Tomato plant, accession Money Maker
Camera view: bottom (45 deg); turntable rotation: 240 degrees
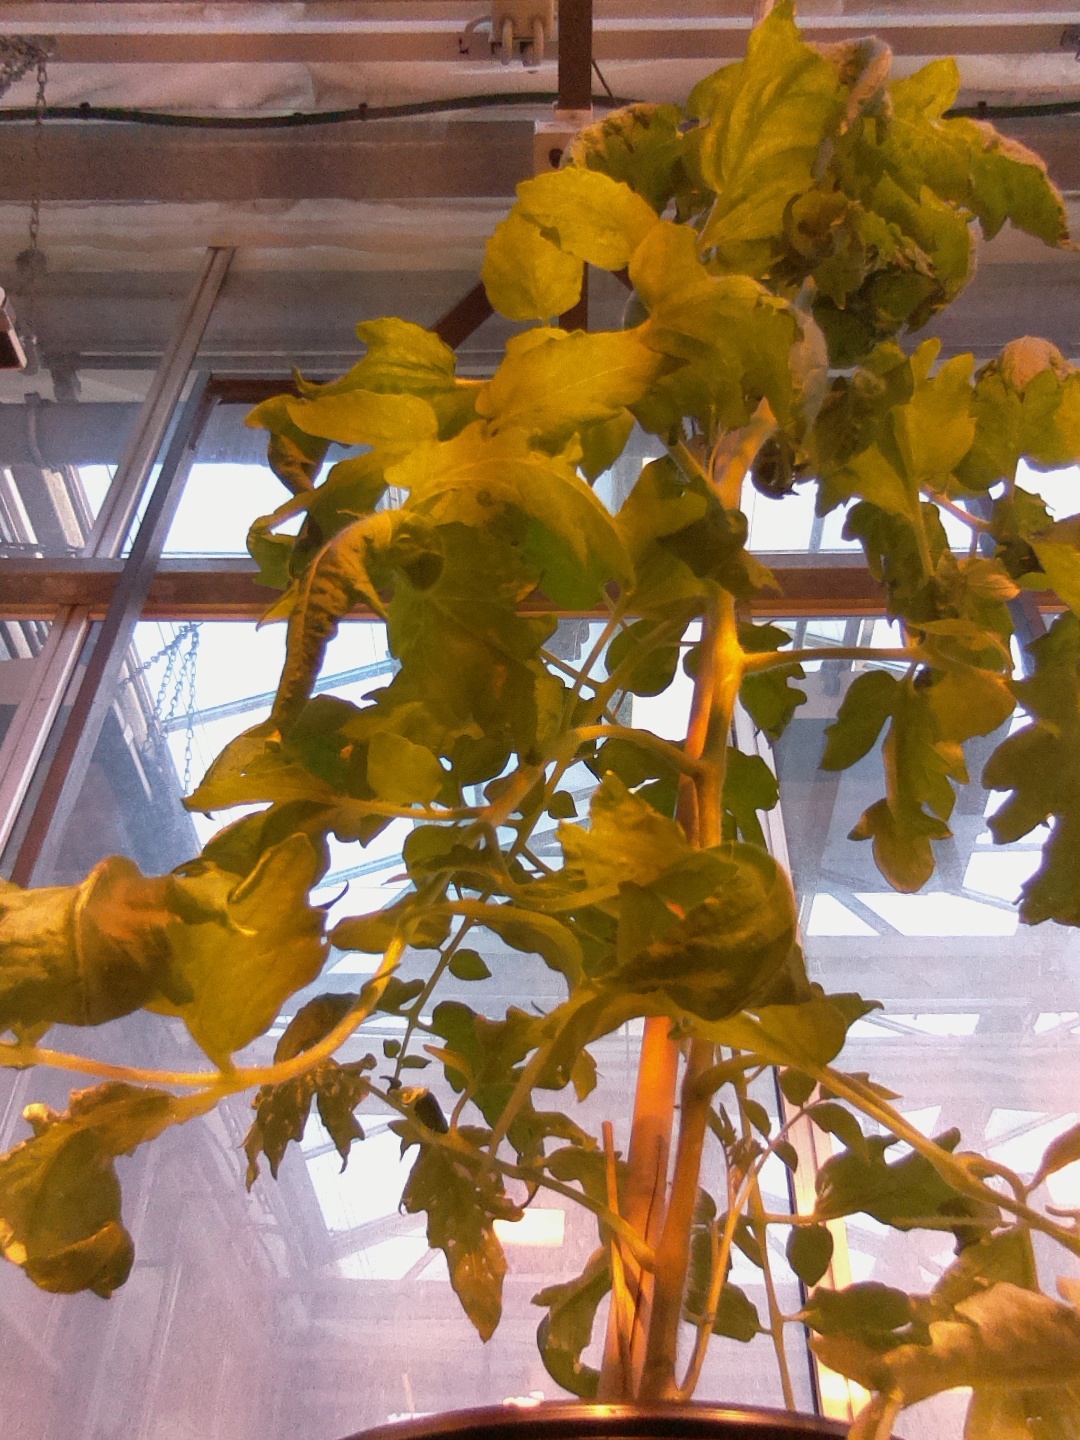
BBCH growth stage 61: 10%-20% of flowers open